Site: brandenburg
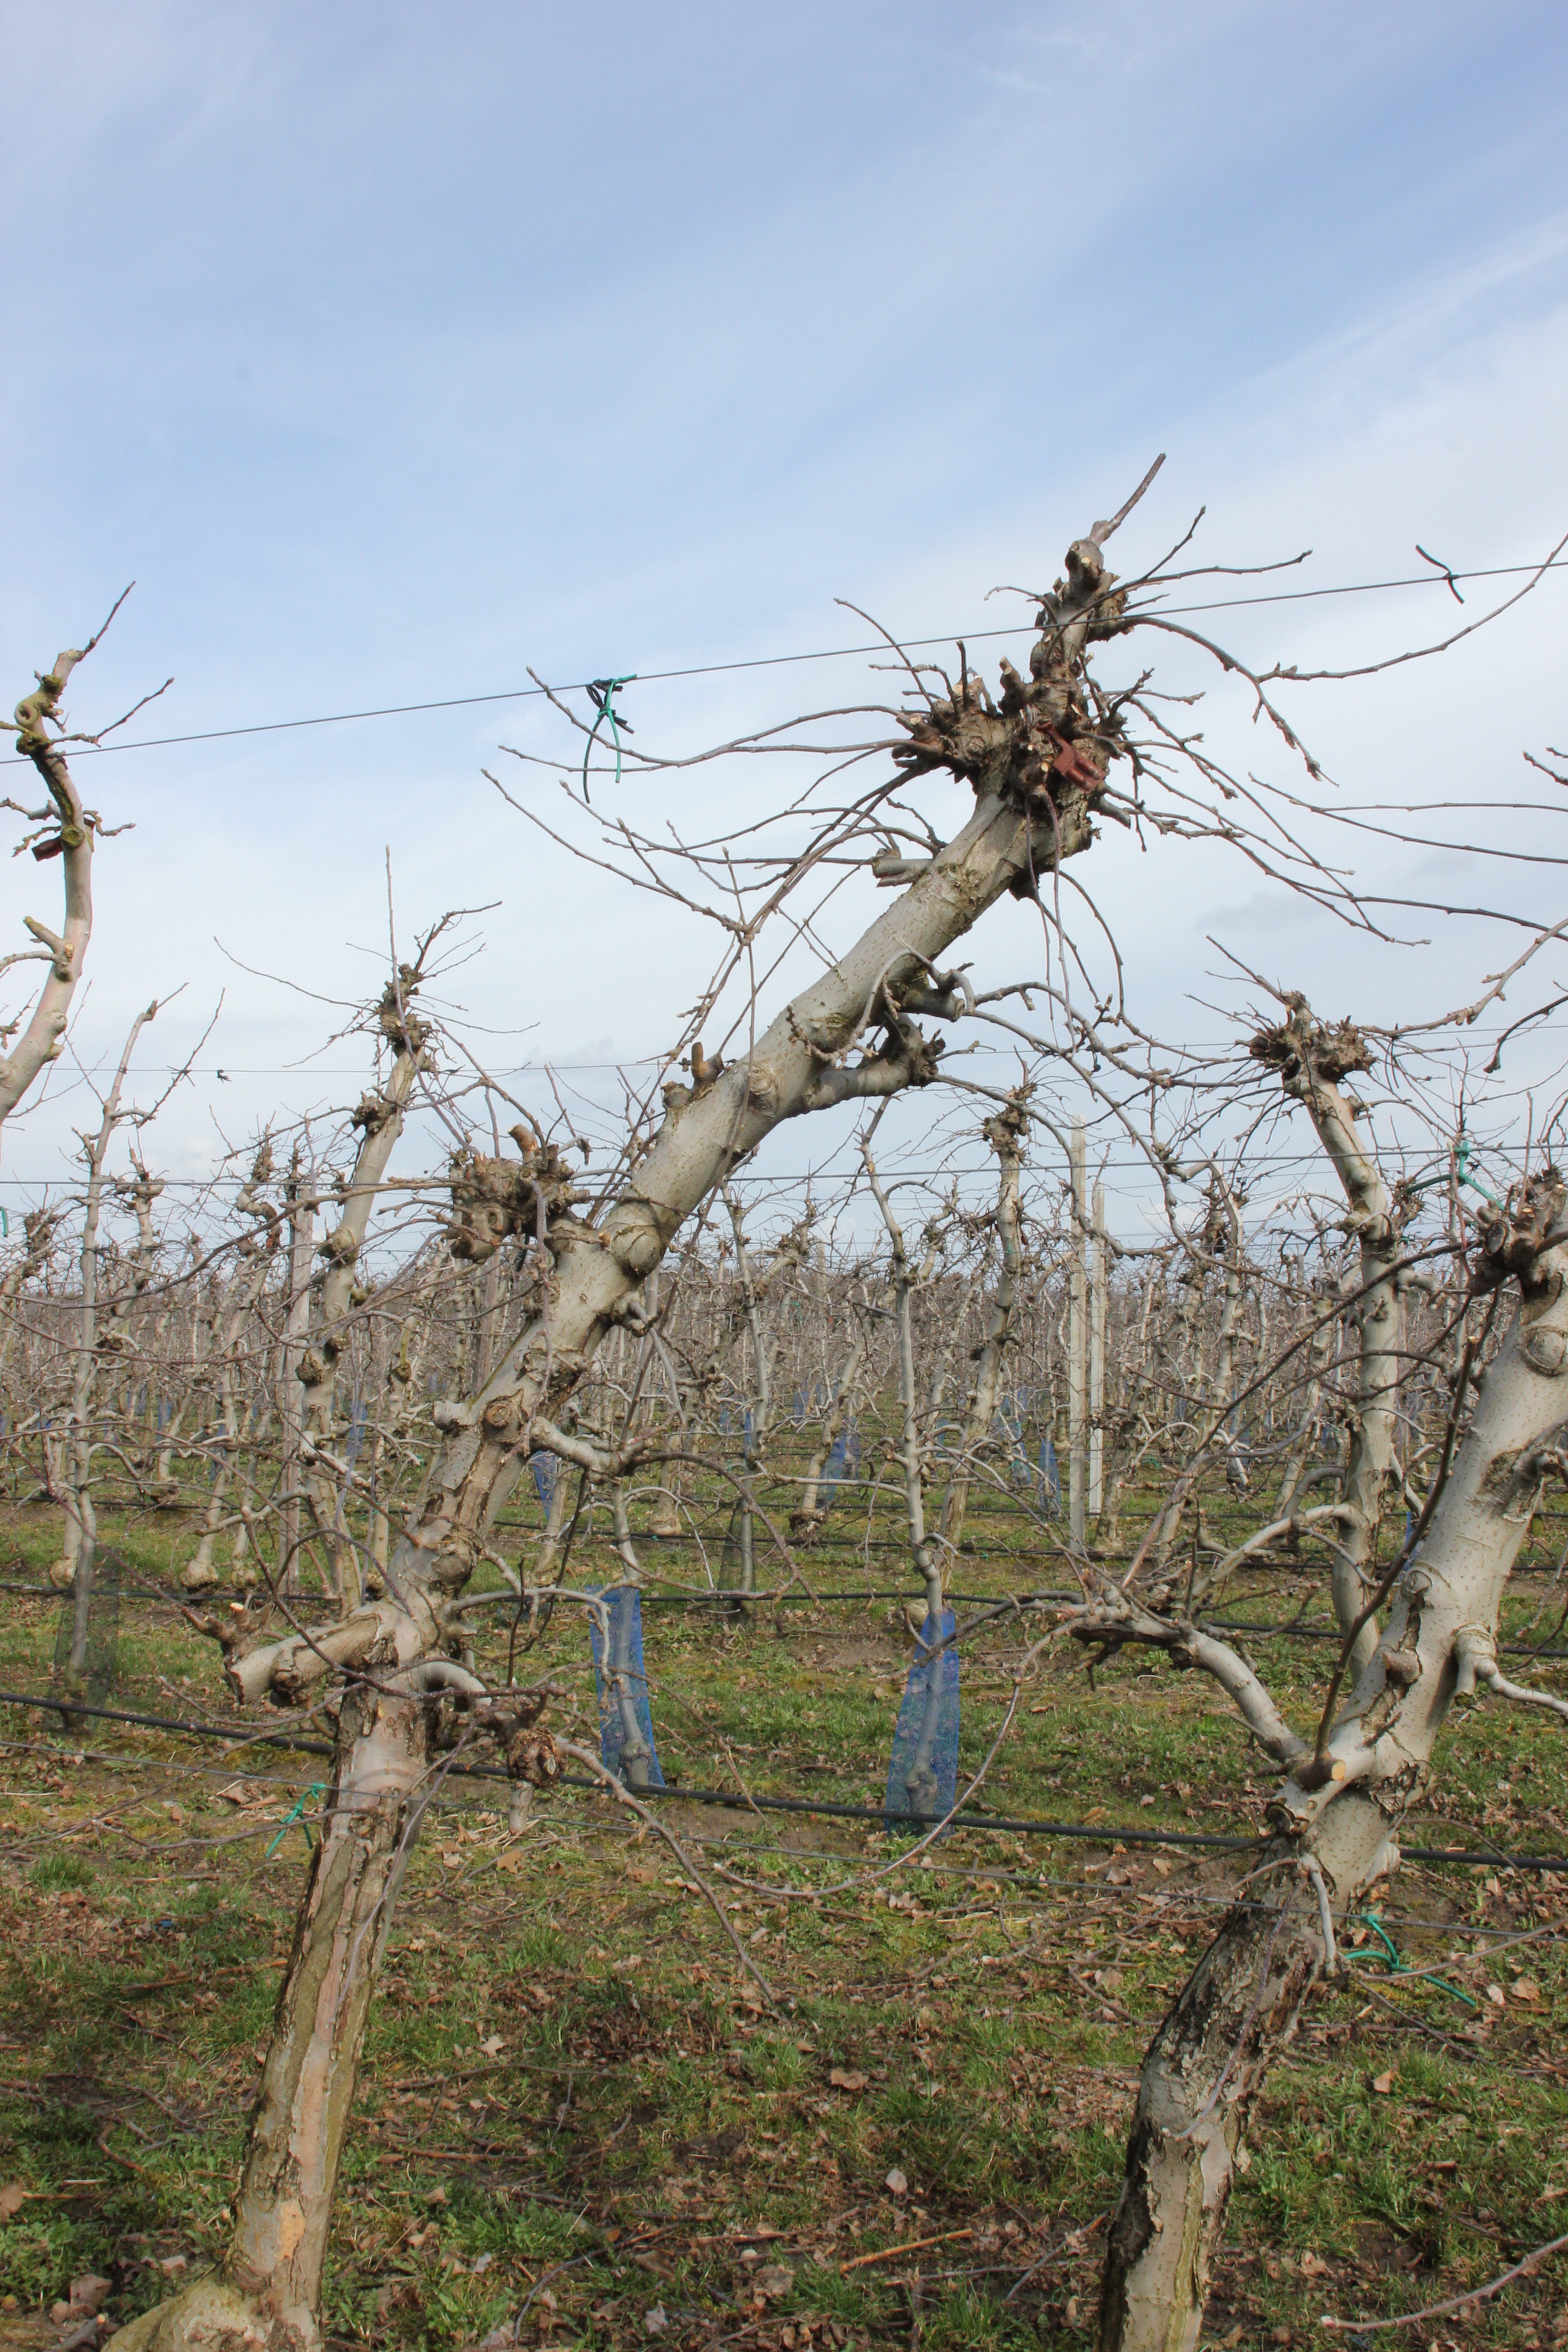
Growth stage (BBCH 01): Bud development